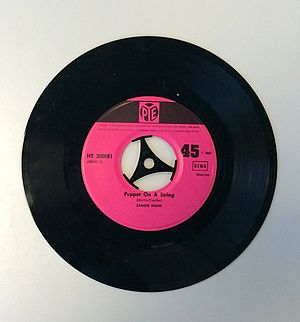
Sandie Shaw / Karriere / Opvækst og gennembrud
Som det fremgår af teksten, havde Sandie Shaw gennem hele sin karriere et ambivalent forhold til sangen "Puppet on a String" og til Eurovision Song Contest.
"Sandie Shaw er en engelsk sangerinde, og i 1960'erne var hun en af de britiske sangerinder, der havde størst succes. I 1967 blev hun den første brite, der vandt Det Europæiske Melodigrandprix. Hun er blevet beskrevet som ""1960'ernes barfodede pop-prinsesse"".